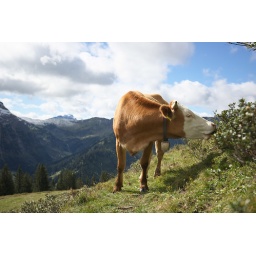
One of the many cows grazing in the mountains in Austria.